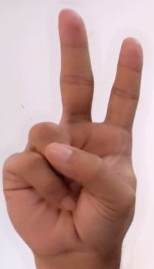
ASL sign: V